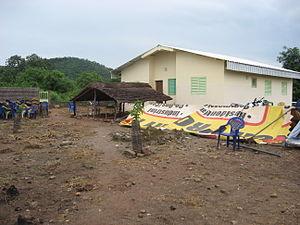
Poste de santé de Dimboli (District sanitaire de Kédougou, Sénégal)